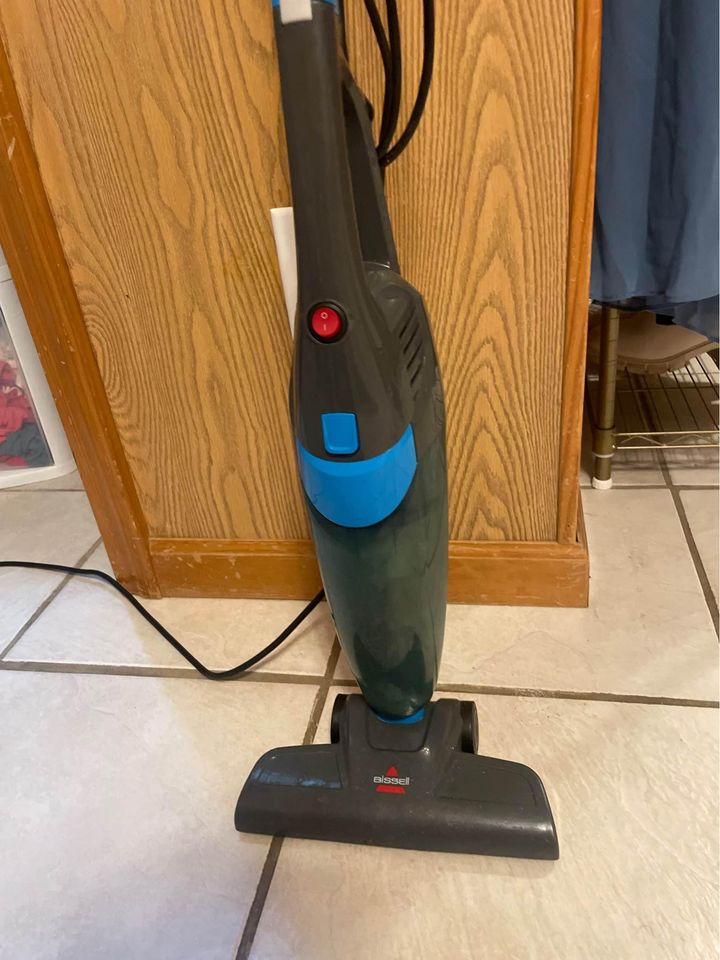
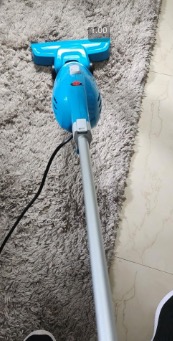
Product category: items_vacuum
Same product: no